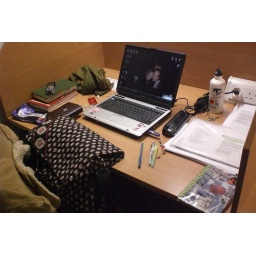
my desk in the library postgrad study room